UK Carrier Strike Group

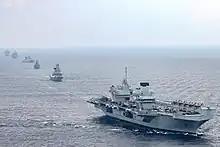
Ships of UK Carrier Strike Group 21 (October 2021)

In 2015, the UKCSG was re-formed with Commodore Jerry Kyd as its commander. Under his direction, the UK CSG battle staff grew to include 22 core one-star battle staff by 2016. Kyd was later succeeded by Commodore Andrew Betton during the same year, who himself was succeeded in 2018 by Commodore Mike Utley, before the current commander, Commodore Stephan Moorhouse, took command in 2019. Prior to the entry into service of HMS "Queen Elizabeth" and her sister ship "Prince of Wales", the Royal Navy cooperated with its allies to preserve and develop its skills in carrier strike group operations. This primarily involved Royal Navy ships and personnel training with US Navy and French carrier strike groups.